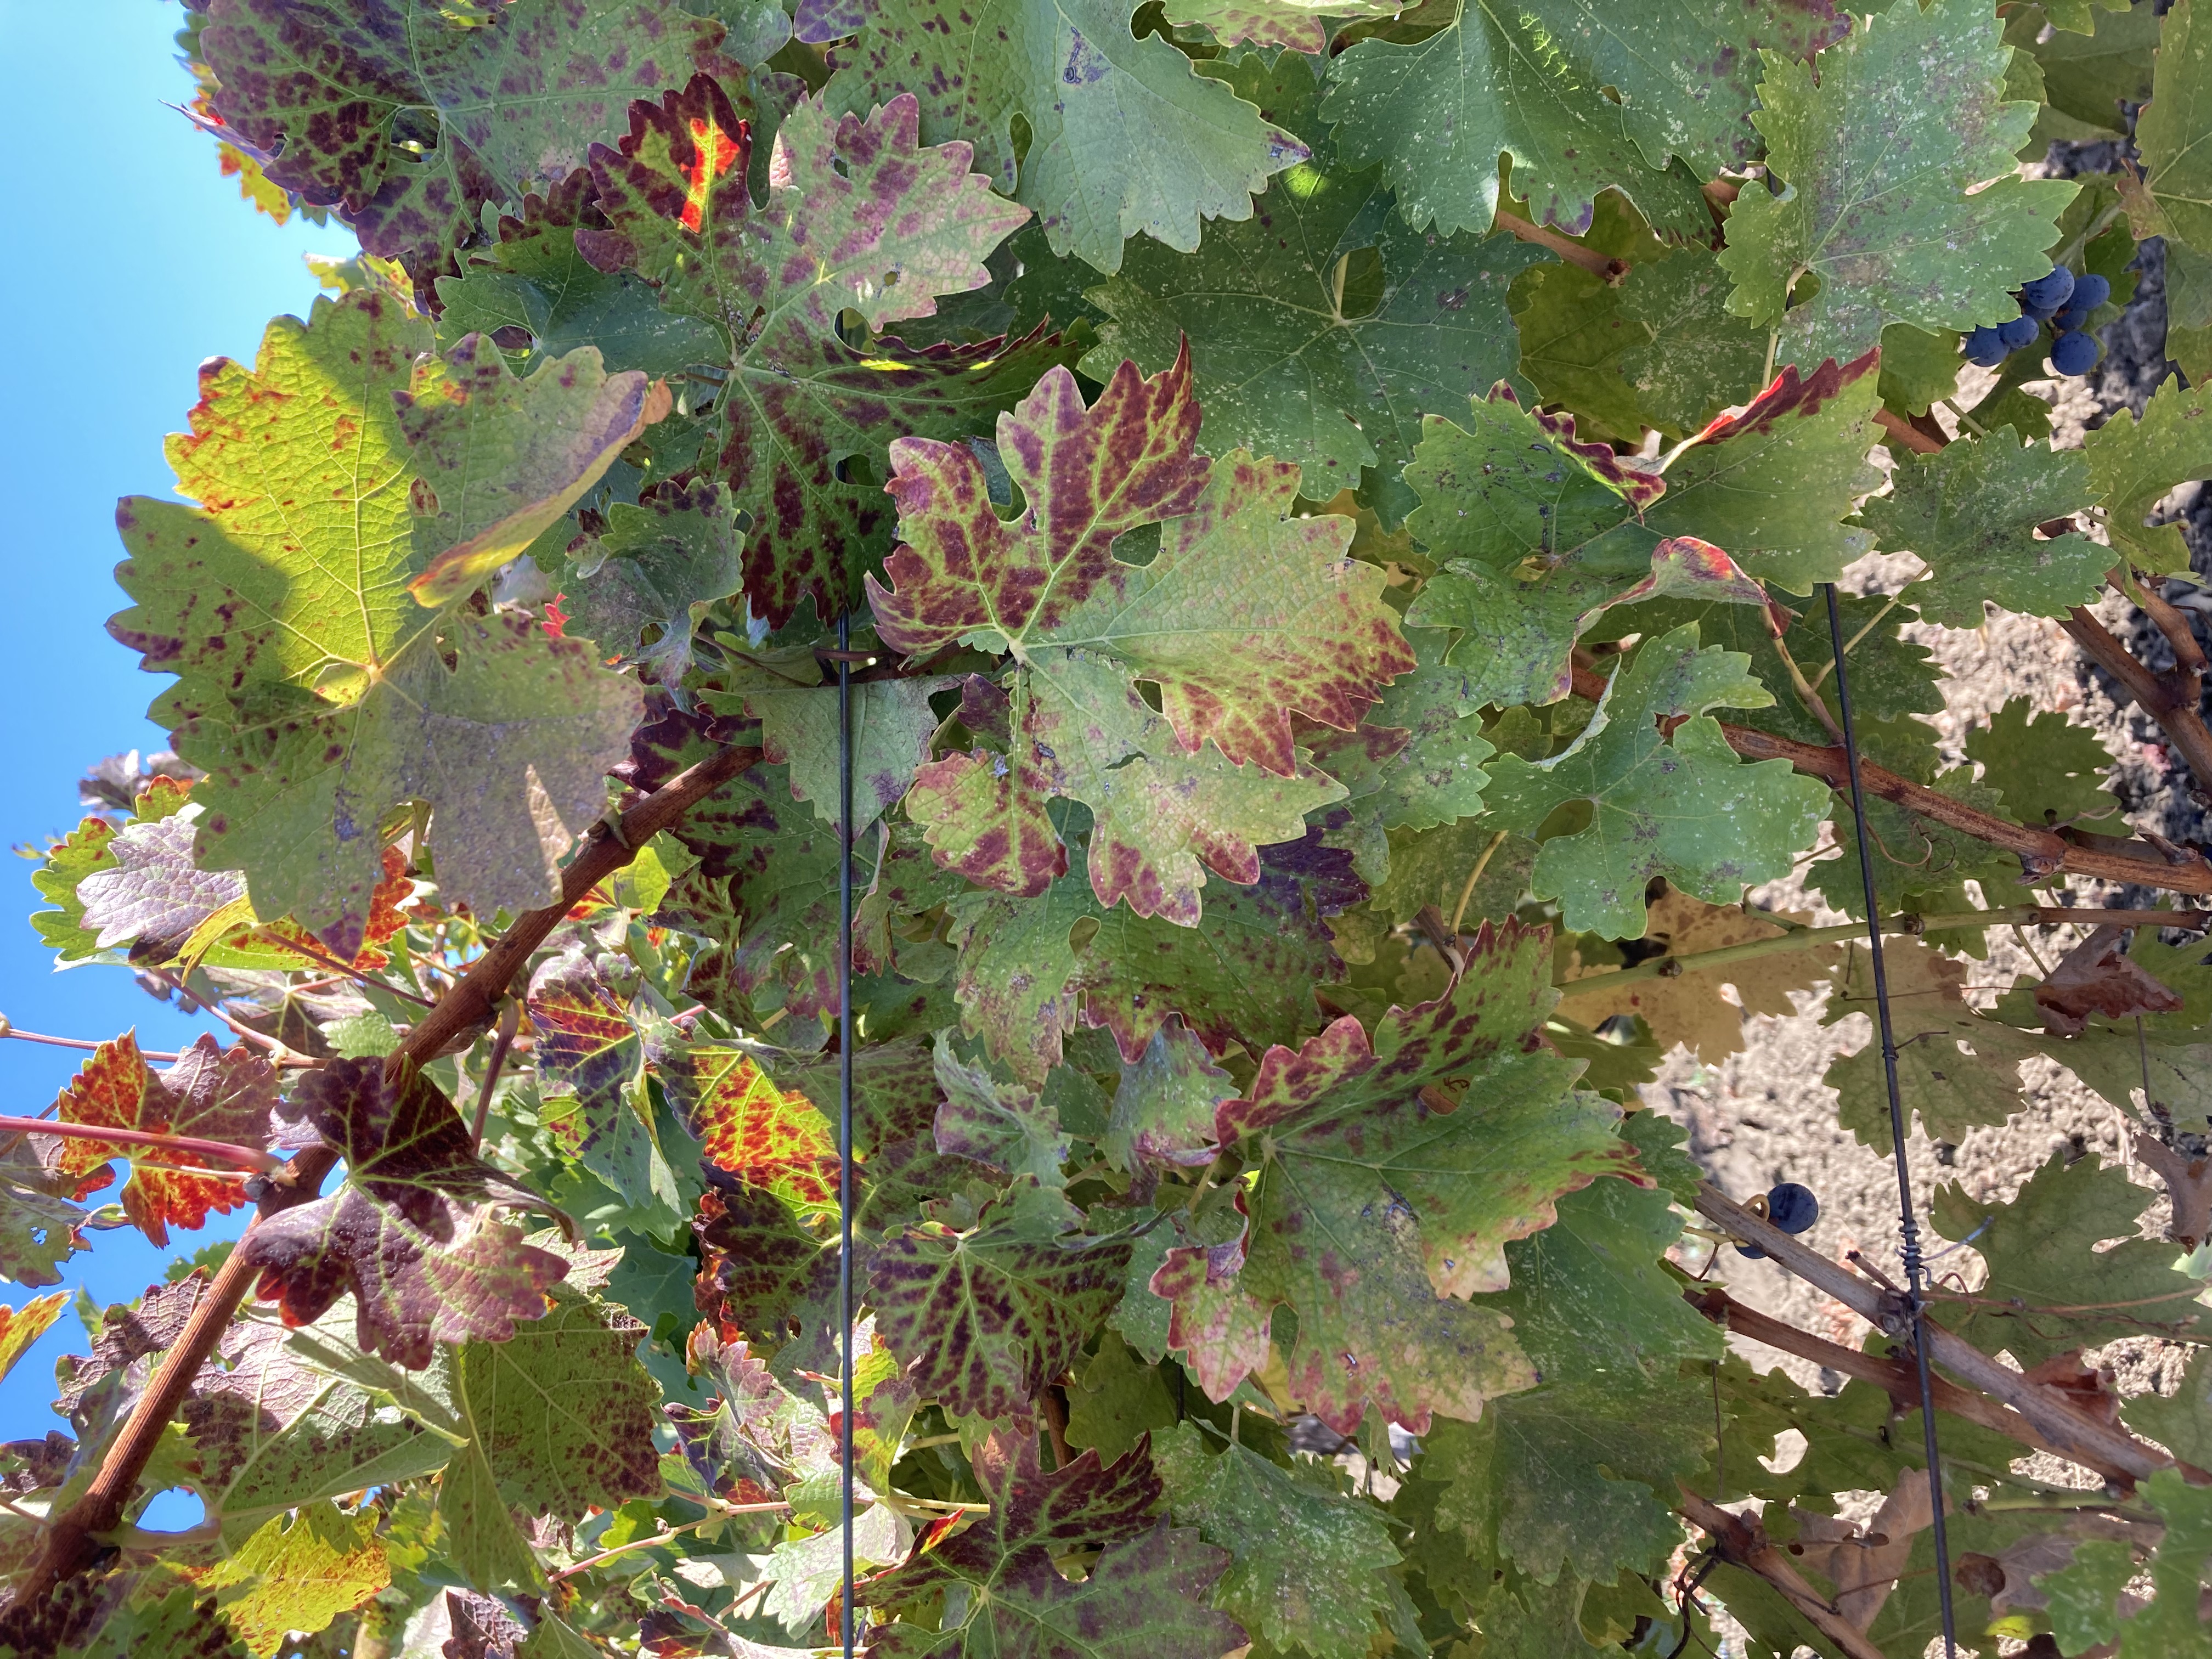
Label: Leafroll 3